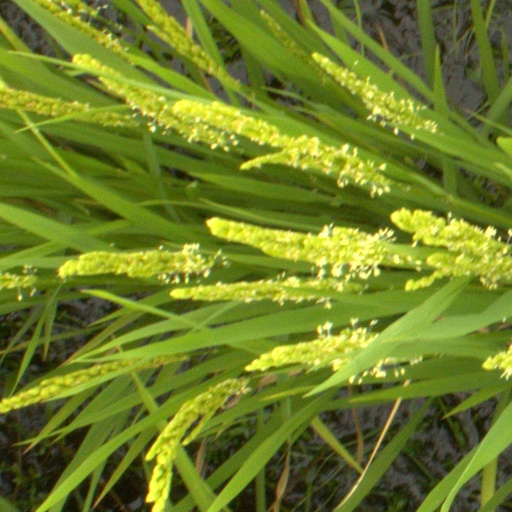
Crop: rice